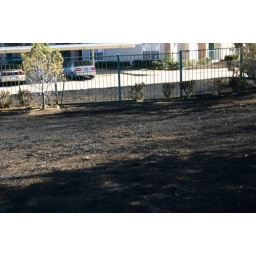
back fence by building 8